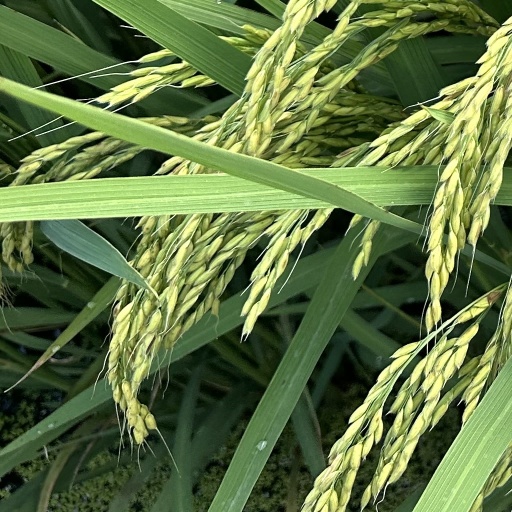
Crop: rice